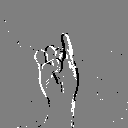
ASL letter: i